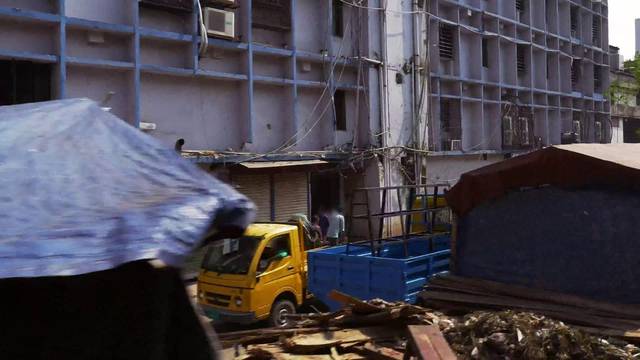
Region: Bangladesh
Coordinates: 23.816, 90.411